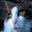
Label: cat